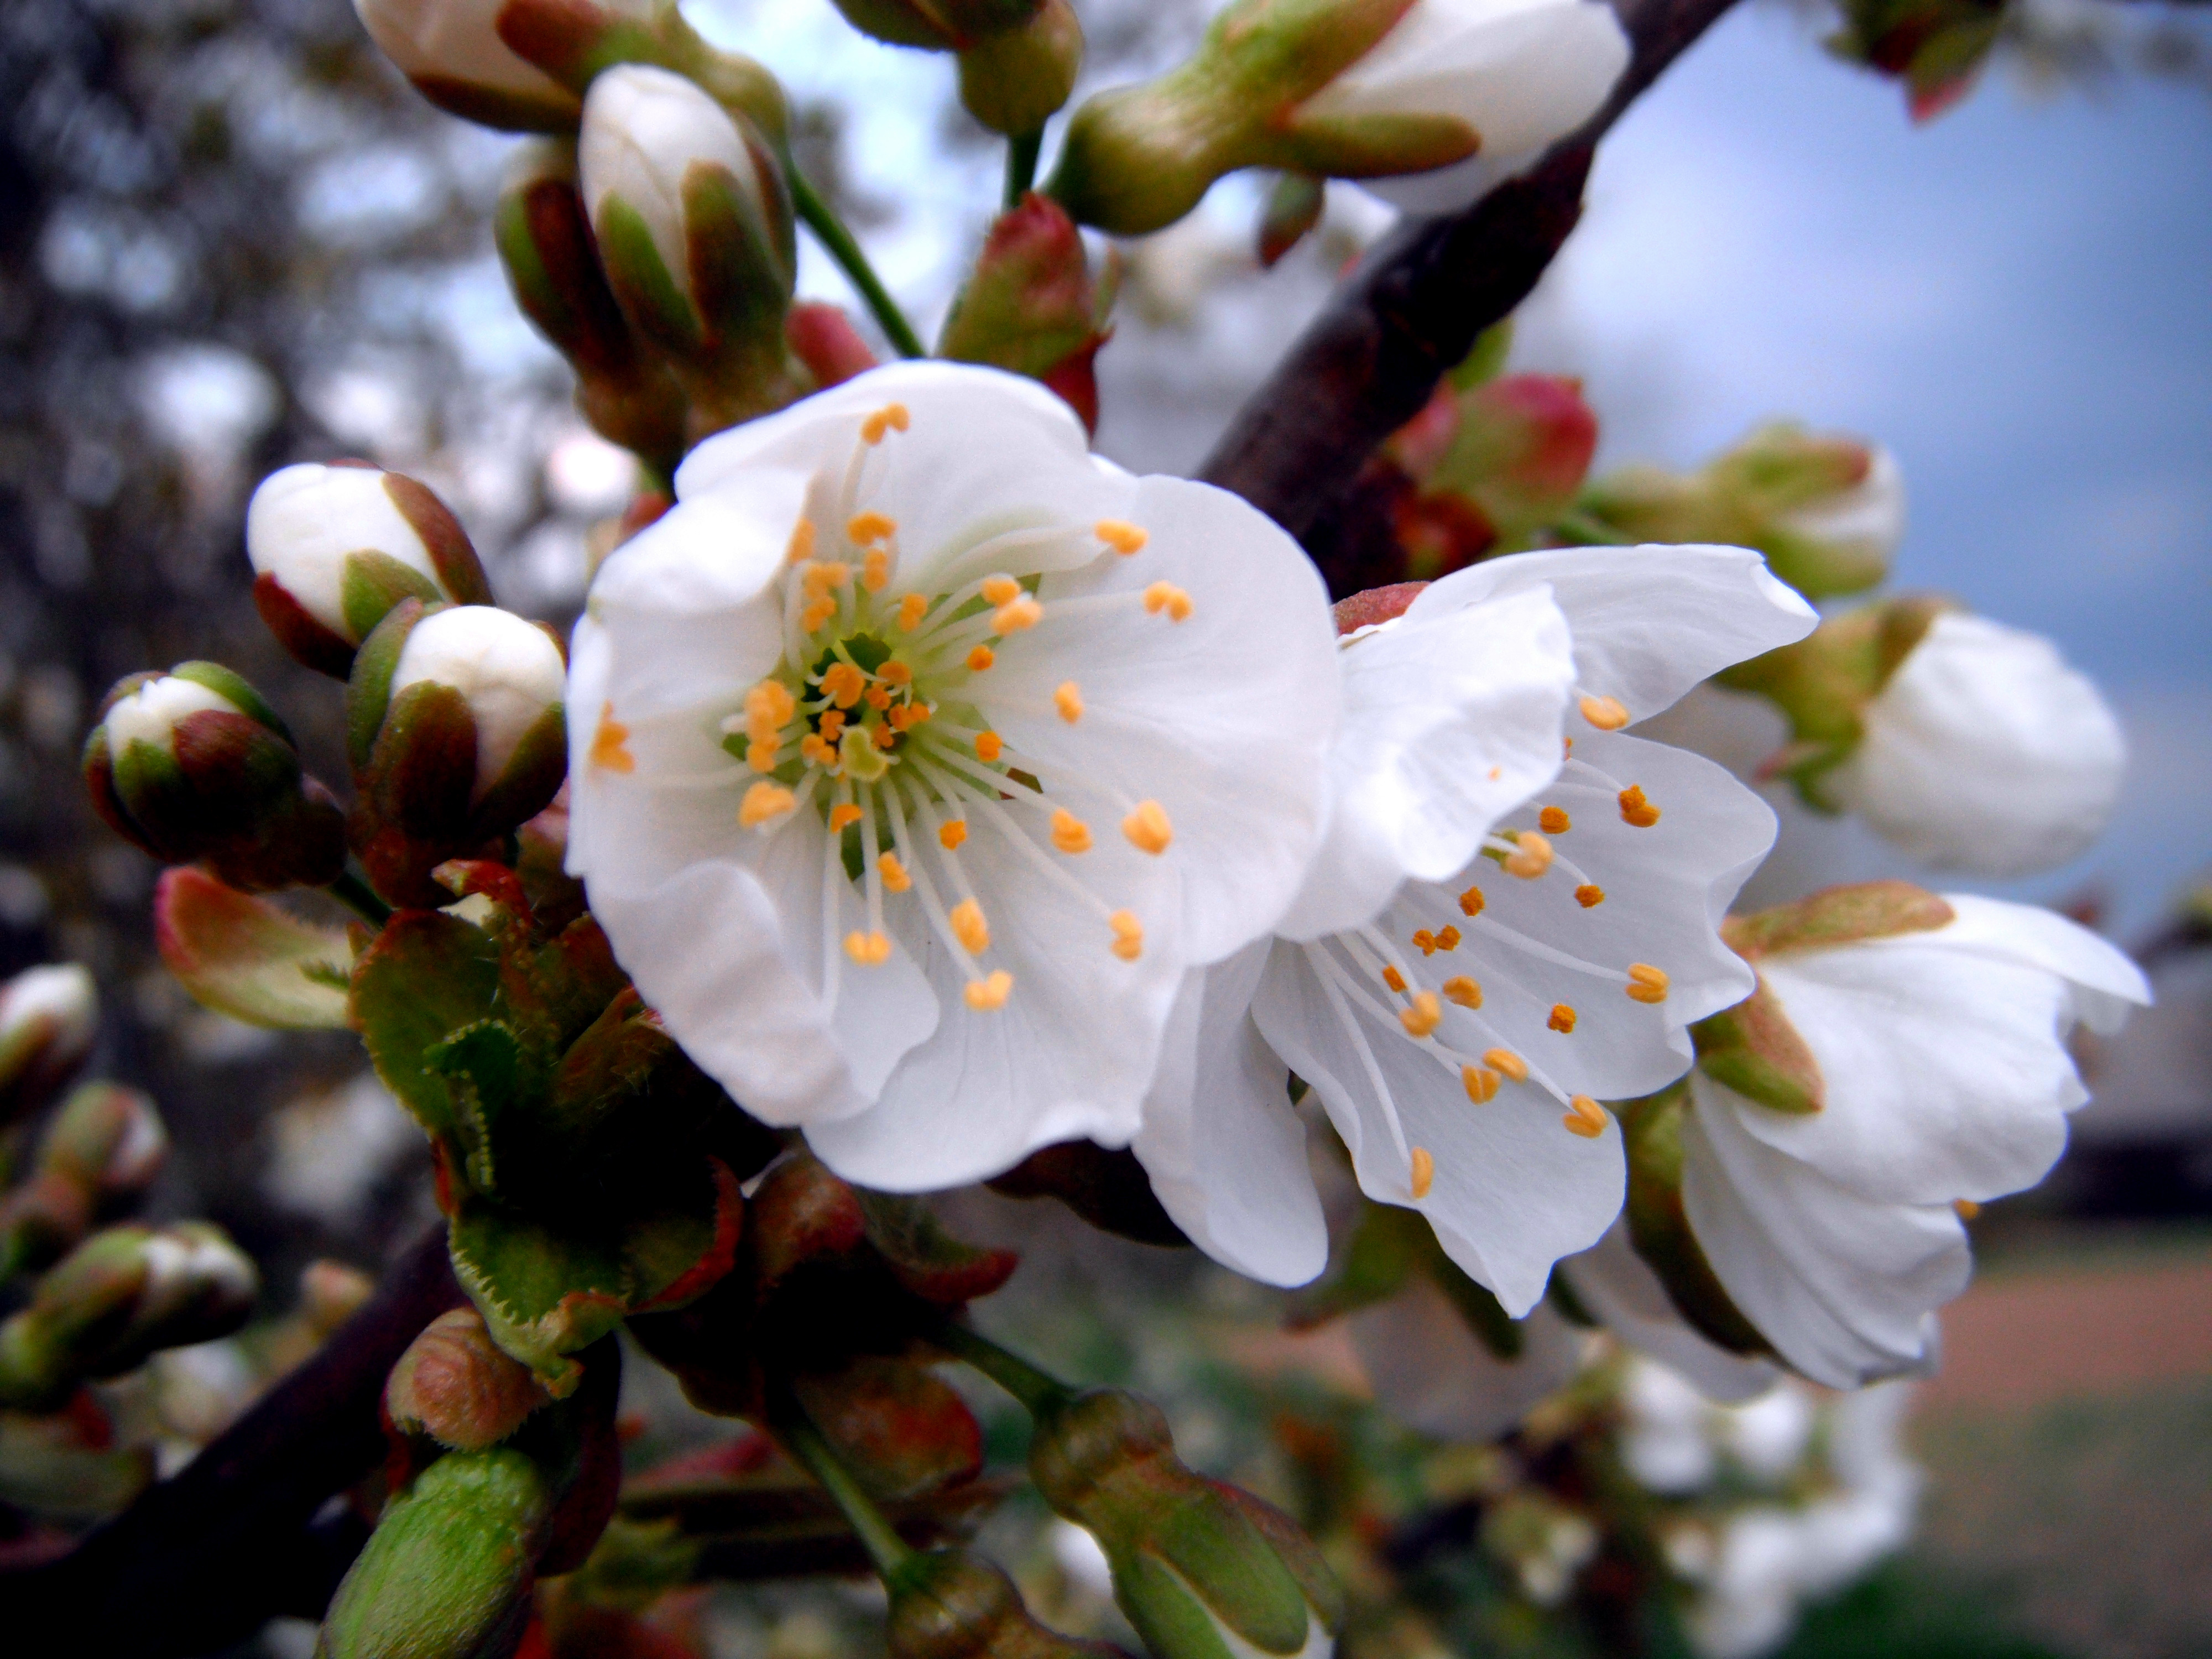
tree, nature, branch, blossom, plant, white, fruit, flower, petal, bloom, food, spring, produce, botany, flora, cherry blossom, wildflower, flowers, close up, shrub, macro photography, flowering plant, woody plant, land plant